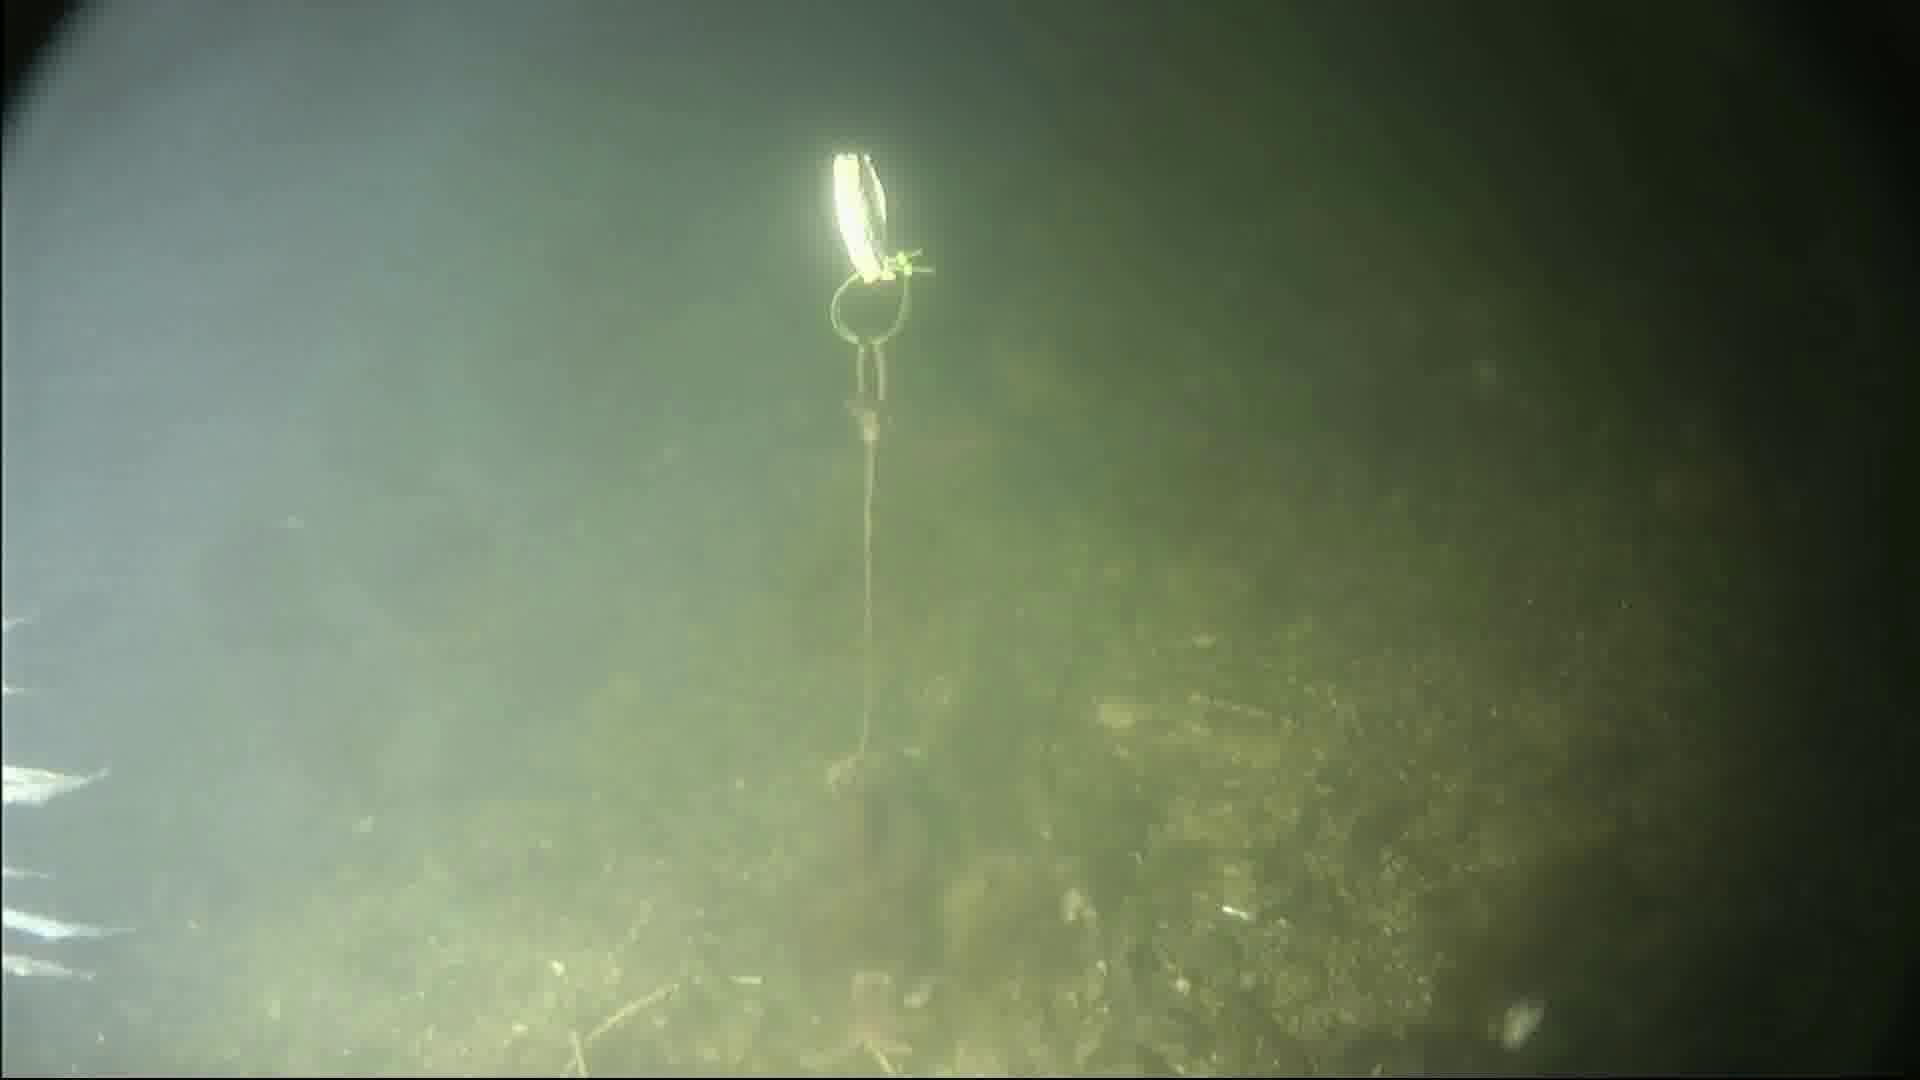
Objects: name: starfish
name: crab
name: small_fish